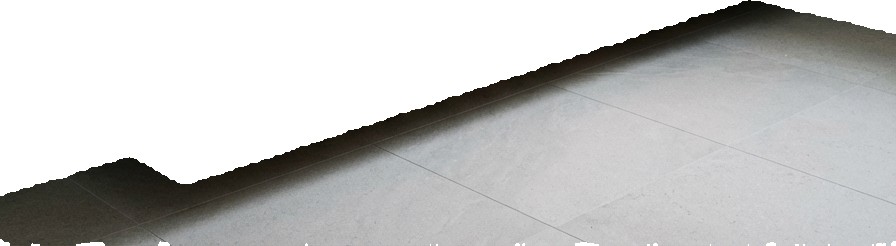
Surface category: floors